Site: brandenburg
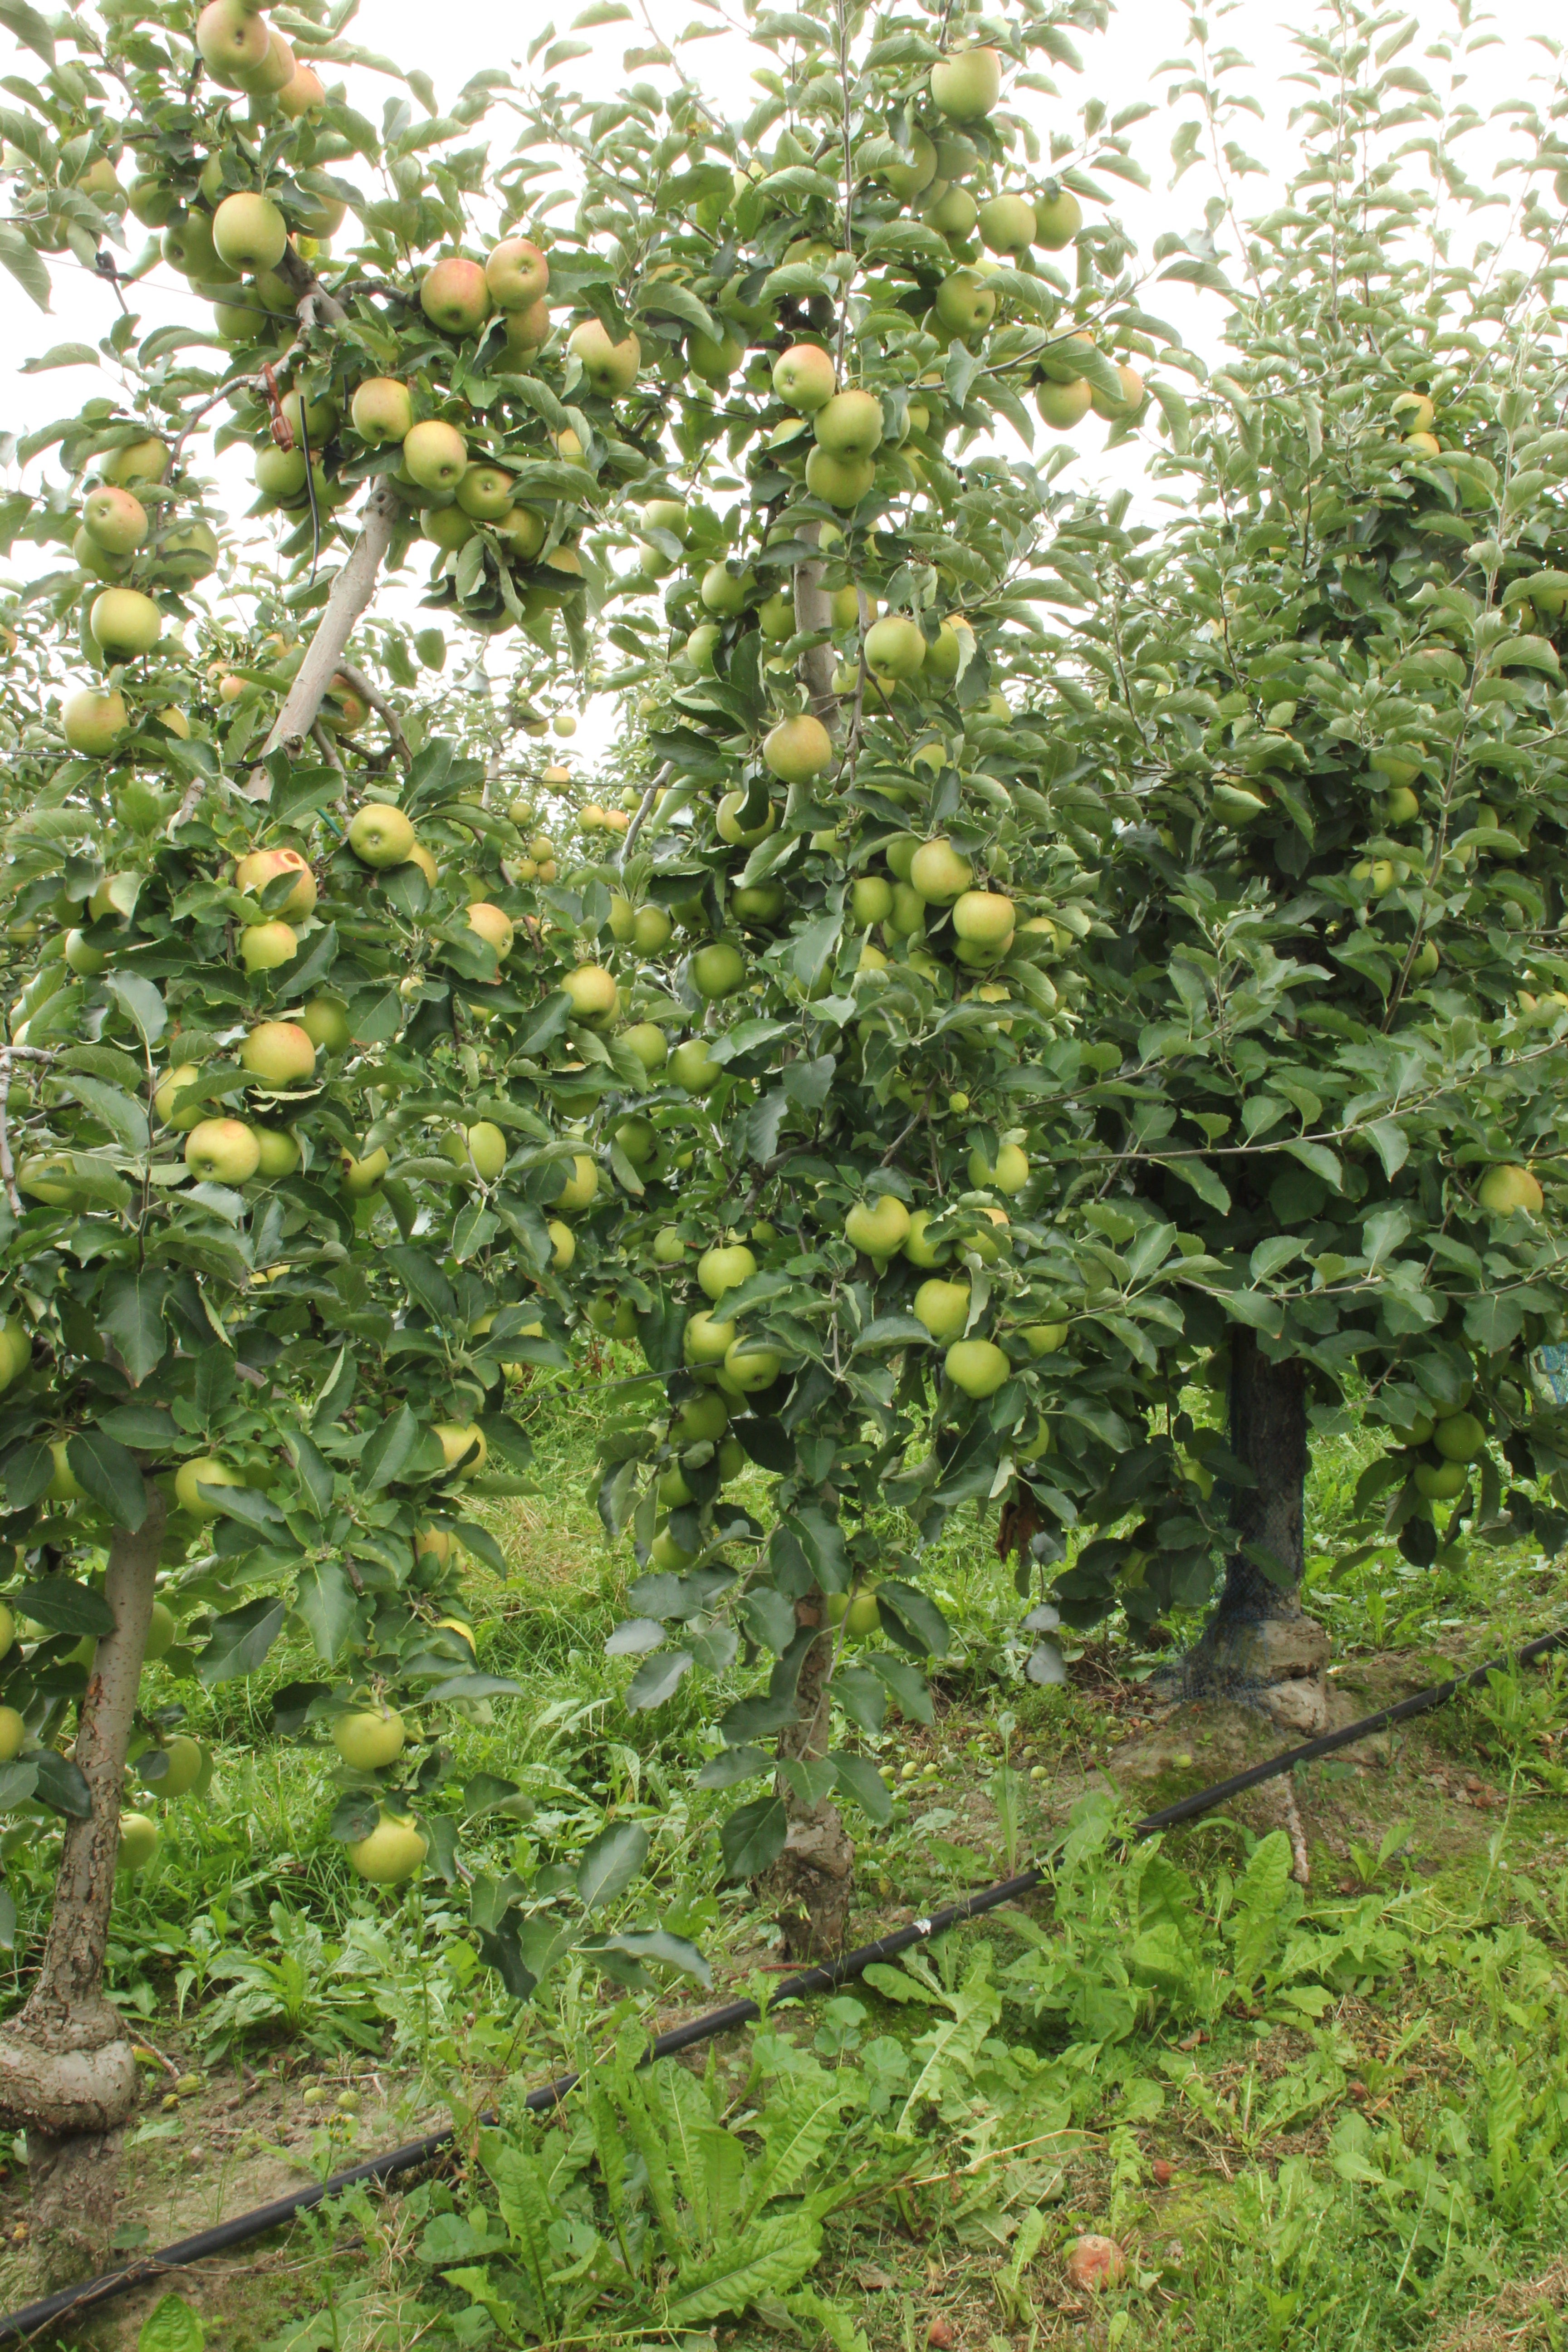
Growth stage (BBCH 87): Maturity of fruit and seed